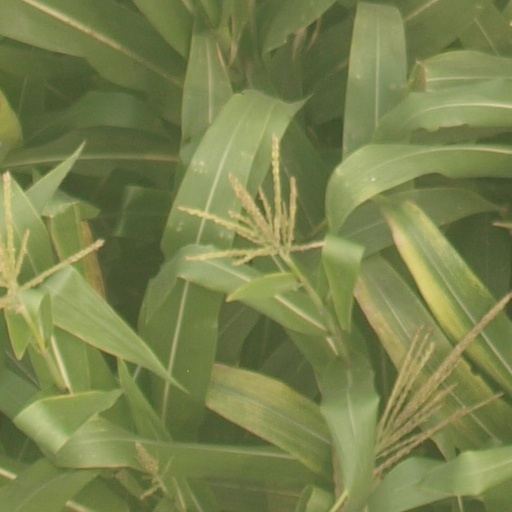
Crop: maize; corn